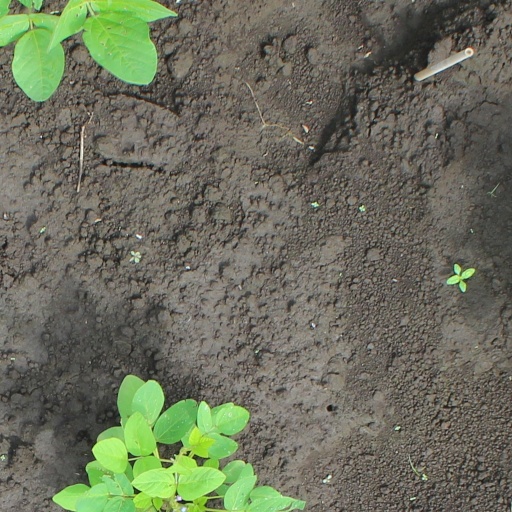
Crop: soybean